Nuclear sharing

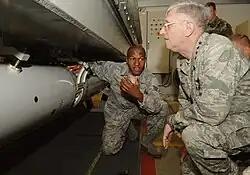
A U.S. nuclear weapon storage system at Volkel Air Base to store weapons for delivery by Royal Netherlands Air Force F-16s

, 100 tactical B61 nuclear bombs are believed to be deployed in Europe under the nuclear sharing arrangement. The weapons are stored within a vault in hardened aircraft shelters, using the USAF WS3 Weapon Storage and Security System. The delivery warplanes used are General Dynamics F-16 Fighting Falcons (F-16s) and Panavia Tornados. The use of stockpiled American B61s in Europe, via the DCA programme, also requires authorization from the NATO nuclear planning group and the US president.